Jay Wright Forrester

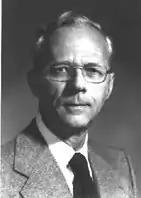

Jay Wright Forrester (July 14, 1918 – November 16, 2016) was an American computer engineer, management theorist and systems scientist. He spent his entire career at Massachusetts Institute of Technology, entering as a graduate student in 1939, and eventually retiring in 1989.